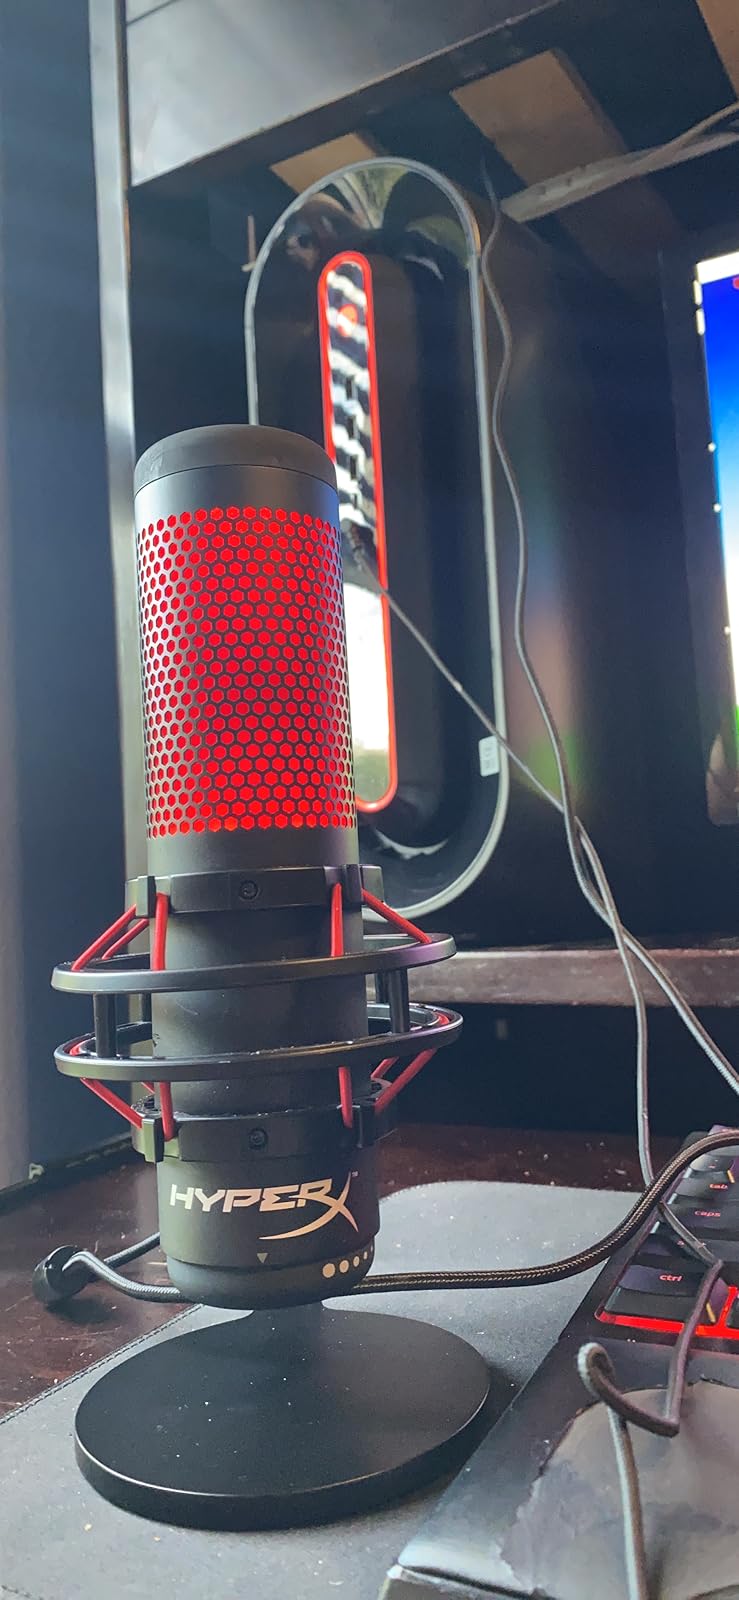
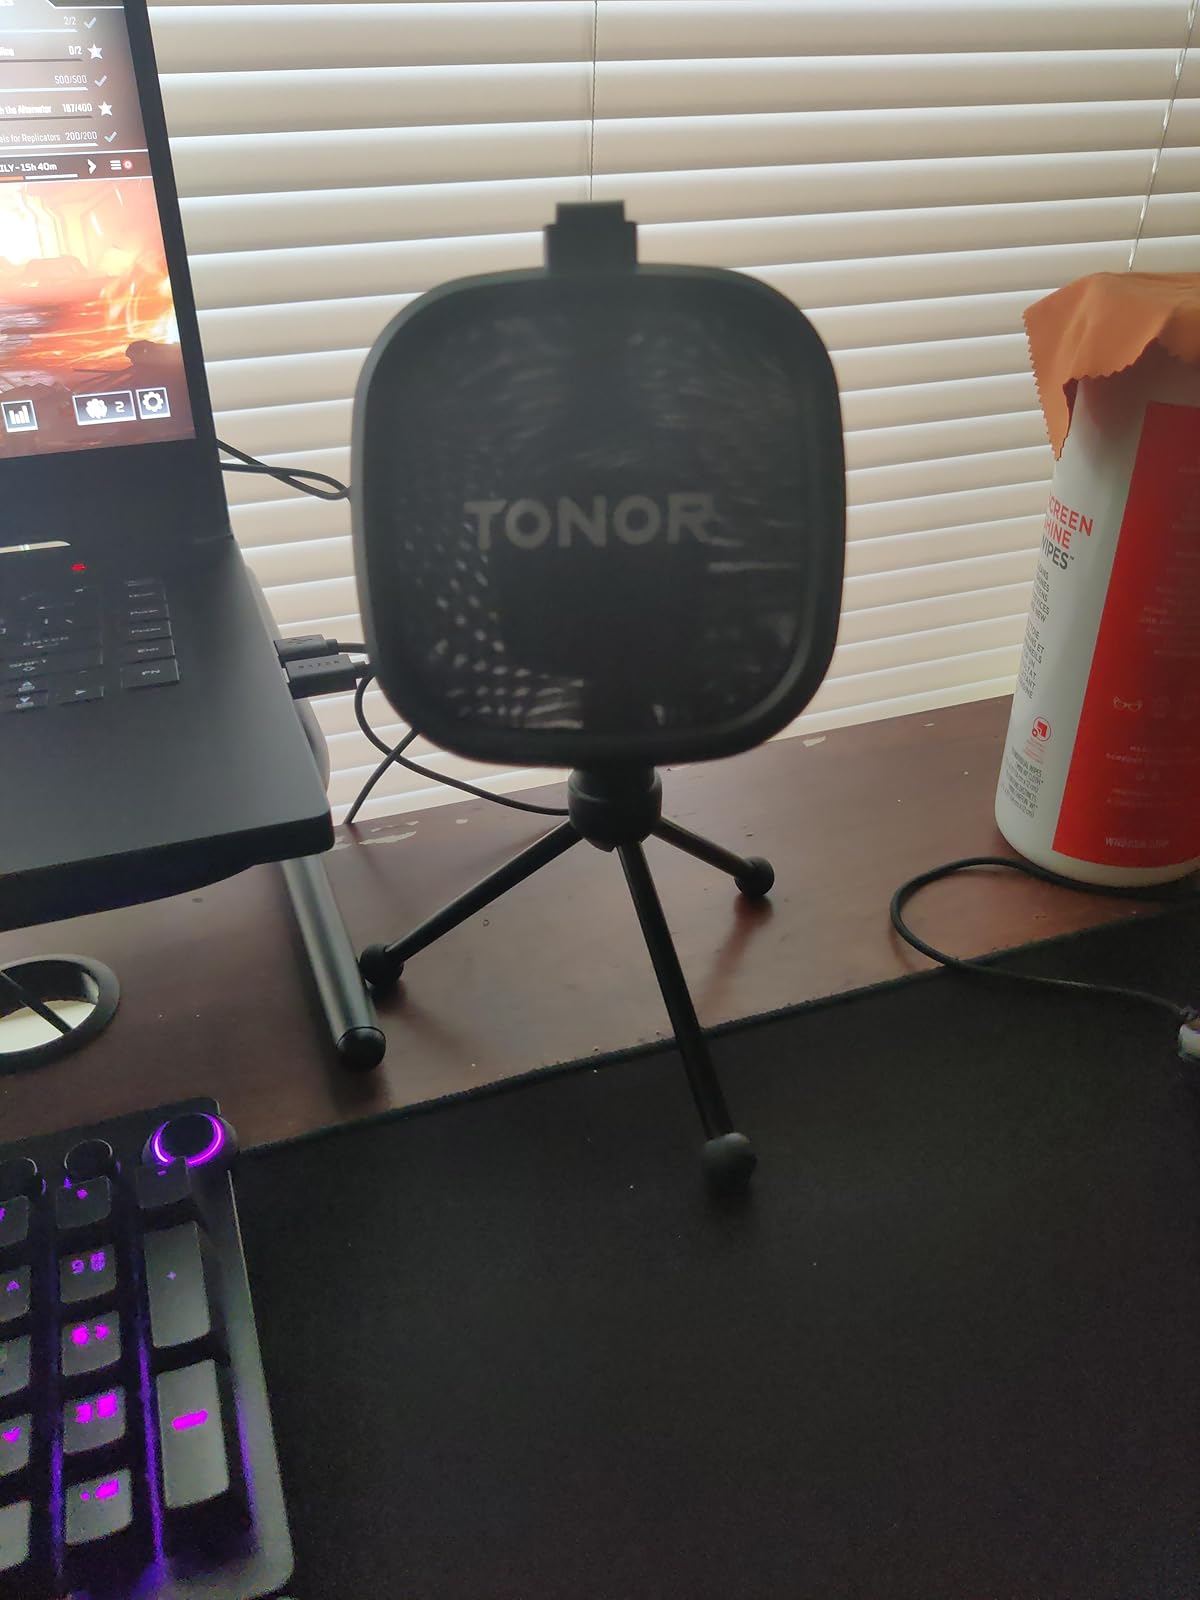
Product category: microphone
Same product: no